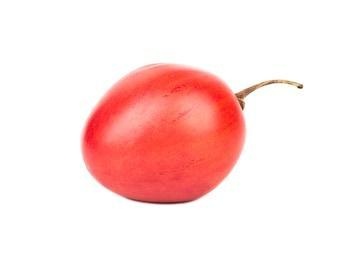
Label: tomato